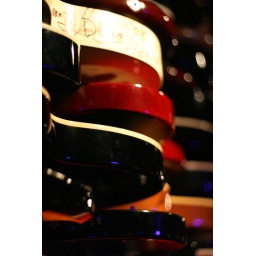
guitar wall in Hard Rock Cafe